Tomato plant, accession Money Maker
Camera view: bottom (45 deg); turntable rotation: 30 degrees
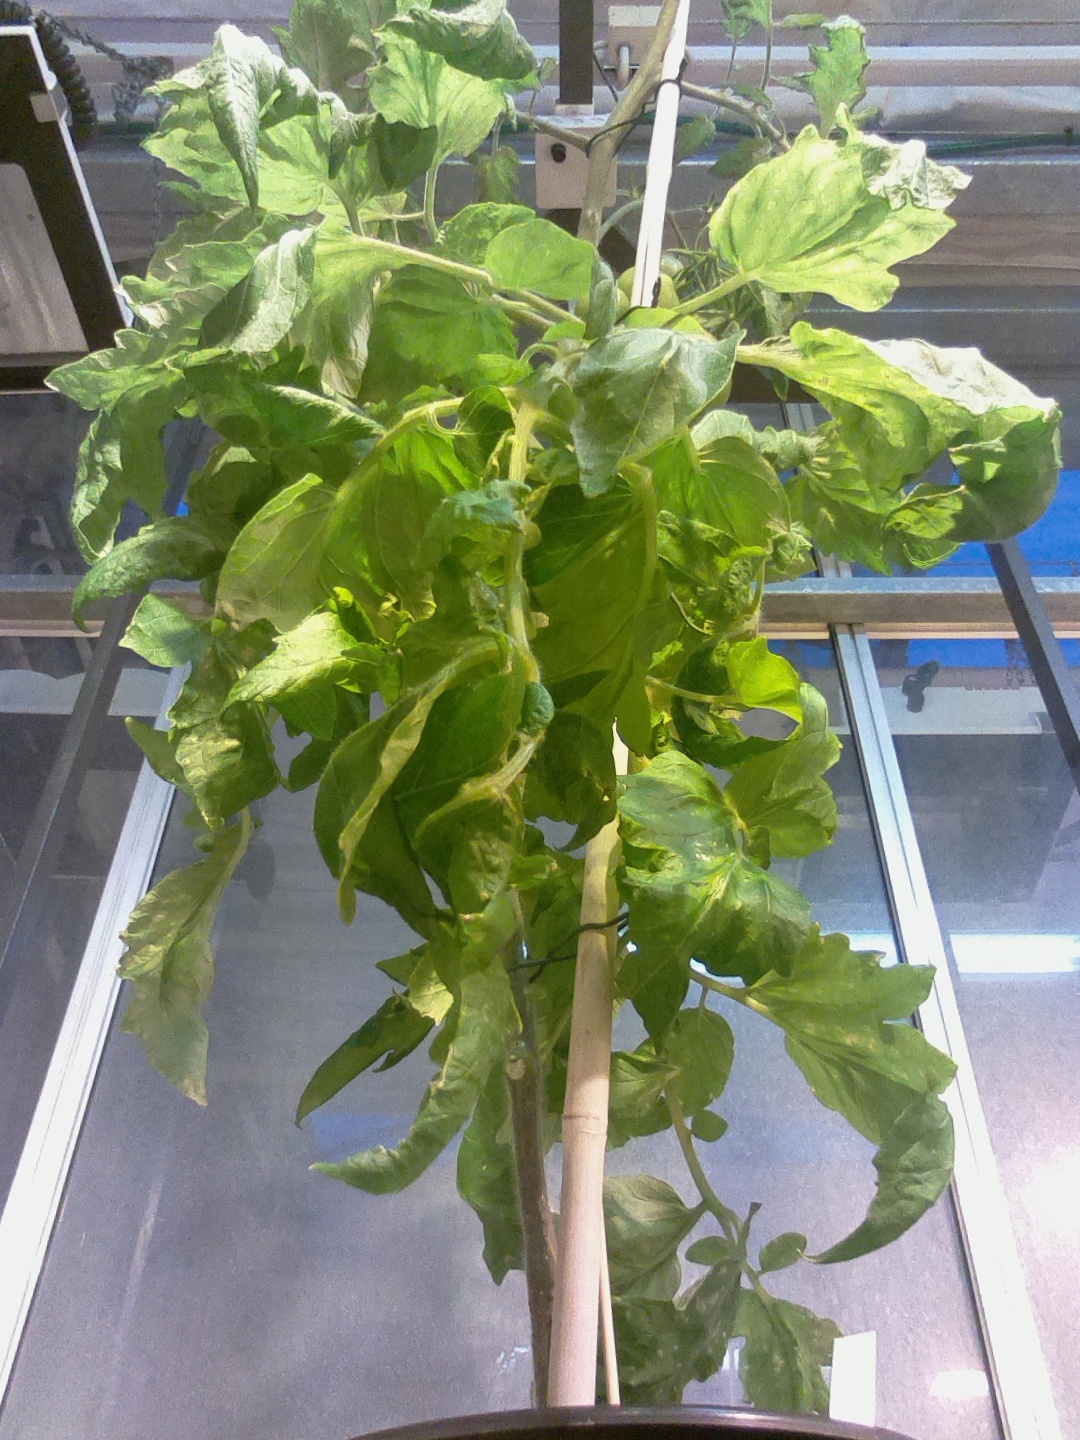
BBCH growth stage 79: 90% -100% of final fruit size